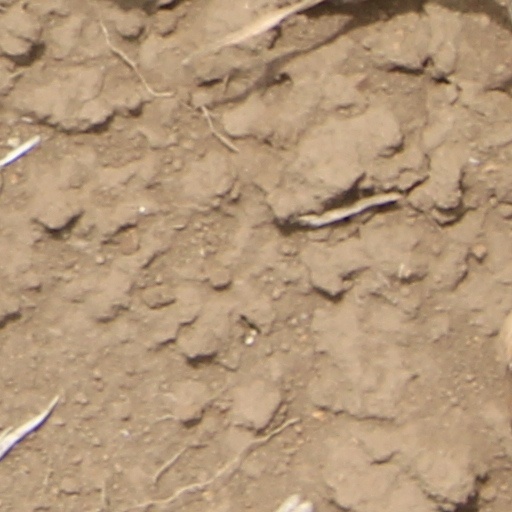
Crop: wheat